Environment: lab
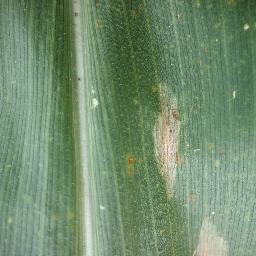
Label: northern_corn_leaf_blight